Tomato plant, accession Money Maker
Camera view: tilt-top (135 deg); turntable rotation: 30 degrees
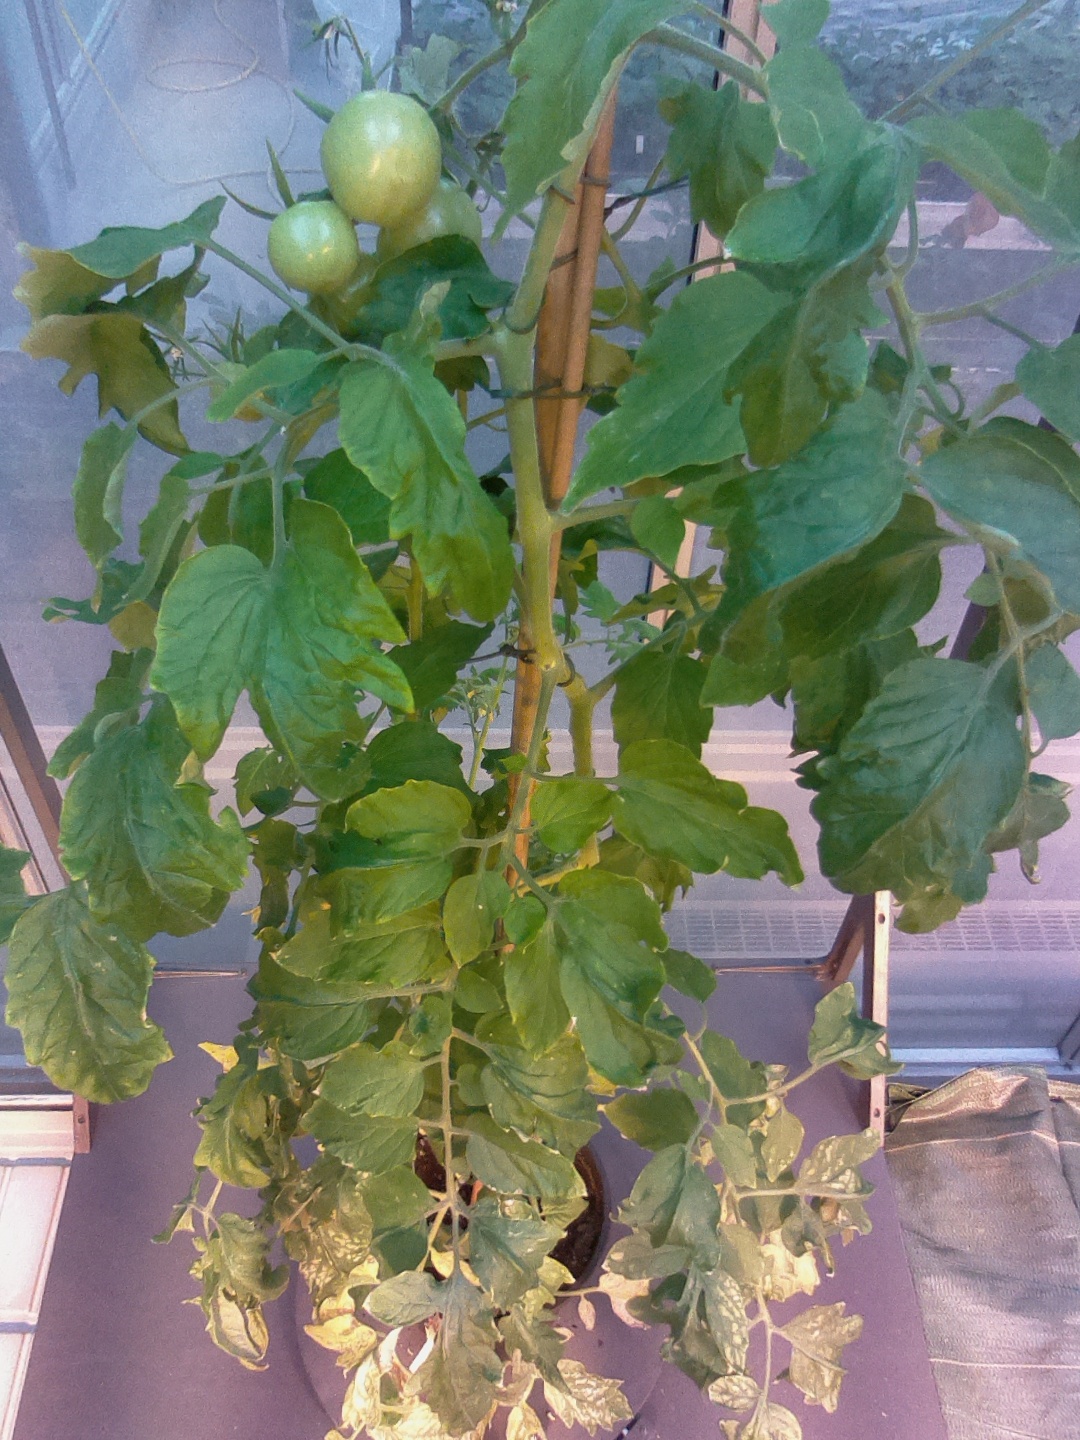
BBCH growth stage 74: 40%-50% of final fruit size